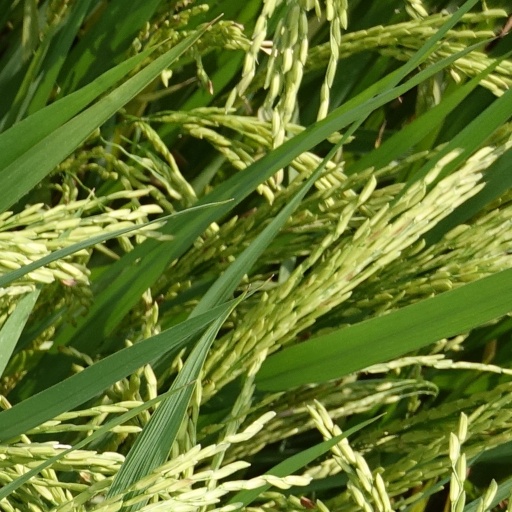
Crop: rice